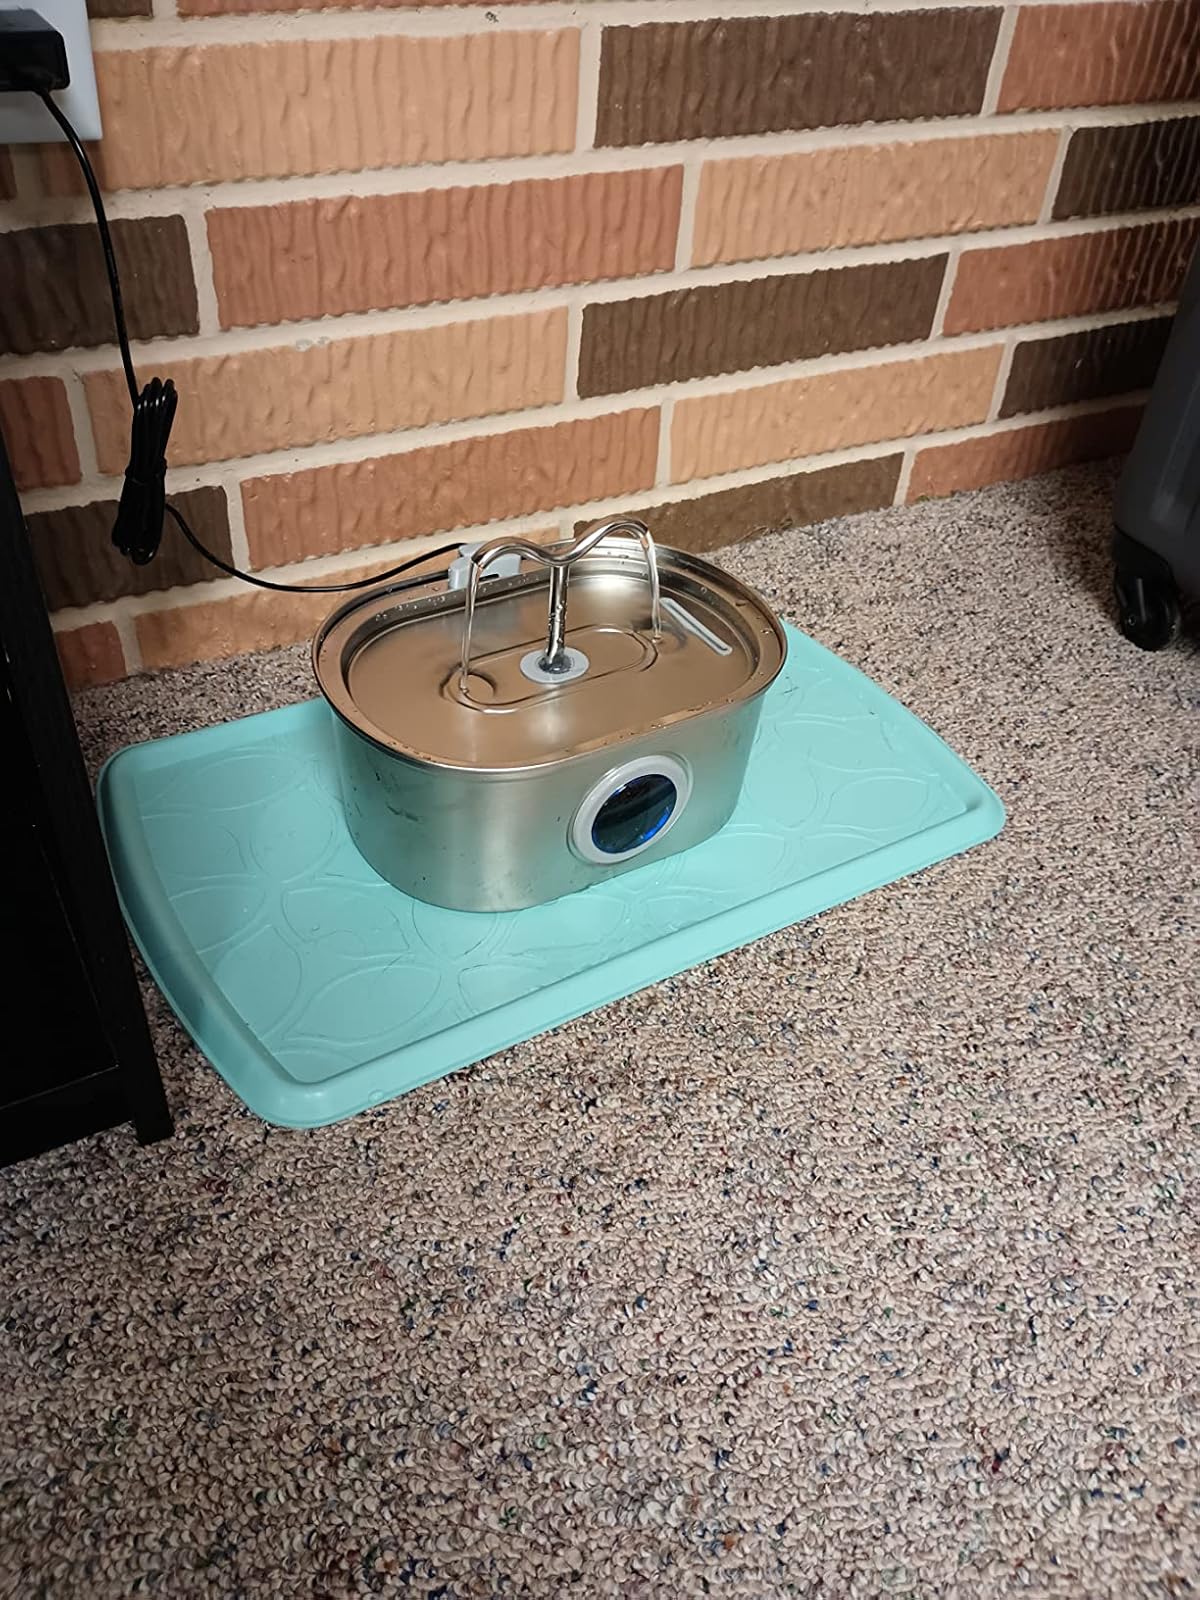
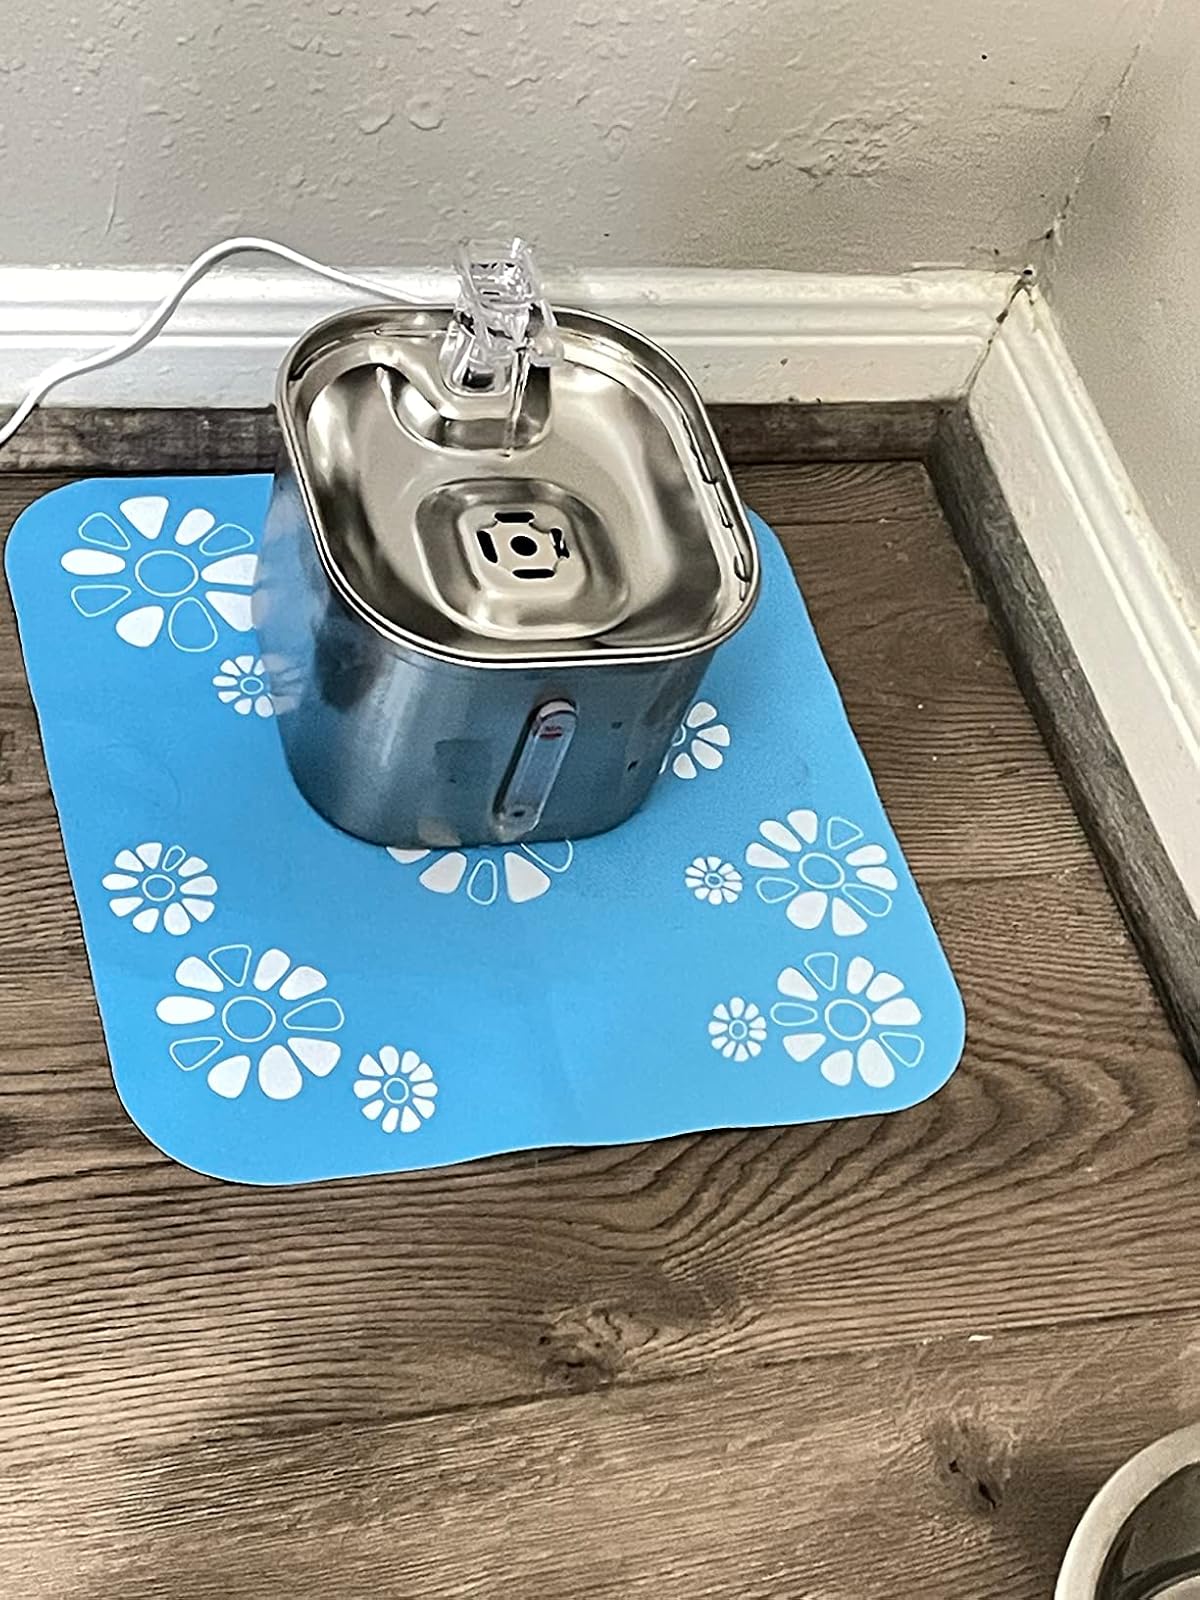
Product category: items_bowl
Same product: no